Impact factor

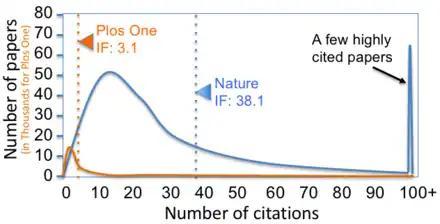
Journal impact factors are influenced heavily by a small number of highly cited papers. Most papers published in 2013–14 received many fewer citations than indicated by the impact factor. Two journals ("Nature" [blue] and "PLOS ONE" [orange]) are shown to represent a highly cited and less cited journal, respectively. The high citation impact of "Nature" is derived from relatively few highly cited papers. Modified after Callaway 2016.

Because citation counts have highly skewed distributions, the mean number of citations is potentially misleading if used to gauge the typical impact of articles in the journal rather than the overall impact of the journal itself. For example, about 90% of "Nature"s 2004 impact factor was based on only a quarter of its publications. Thus the actual number of citations for a single article in the journal is in most cases much lower than the mean number of citations across articles. Furthermore, the strength of the relationship between impact factors of journals and the citation rates of the papers therein has been steadily decreasing since articles began to be available digitally.